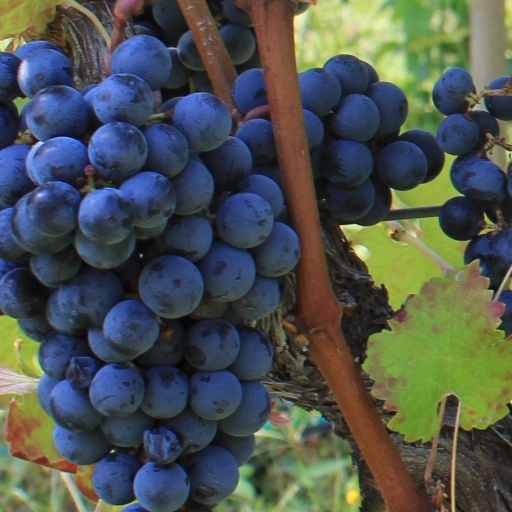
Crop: grape